Gurage people

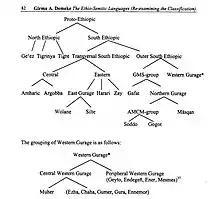
A visual diagram of the distributions of Ethio-Semitic languages

The Gurage people speak multiple different Ethiopian Semitic languages, collectively known as Gurage languages, within the Semitic family of the Afroasiatic language family. Earlier they were considered different dialects of a single "Gurage language", but this view is untenable and at least three groups must be distinguished: Northern, Eastern and Western. The Eastern group, in particular, is not closely related to the others, but instead most closely to Harari.